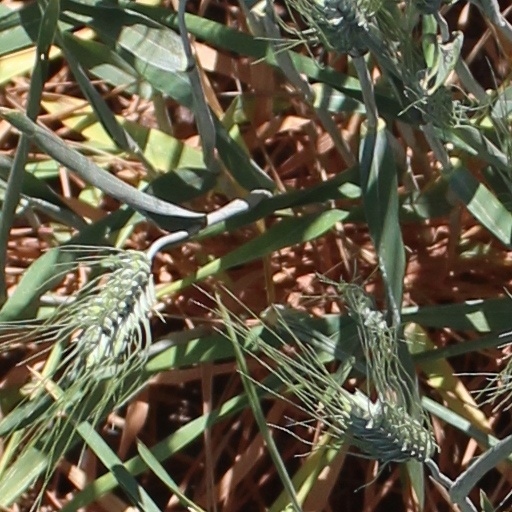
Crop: wheat